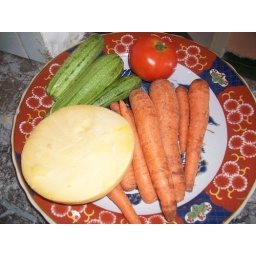
Fine dining at home in Africa